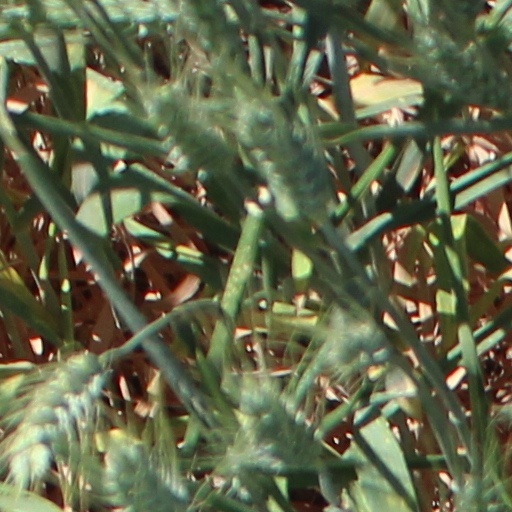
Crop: wheat